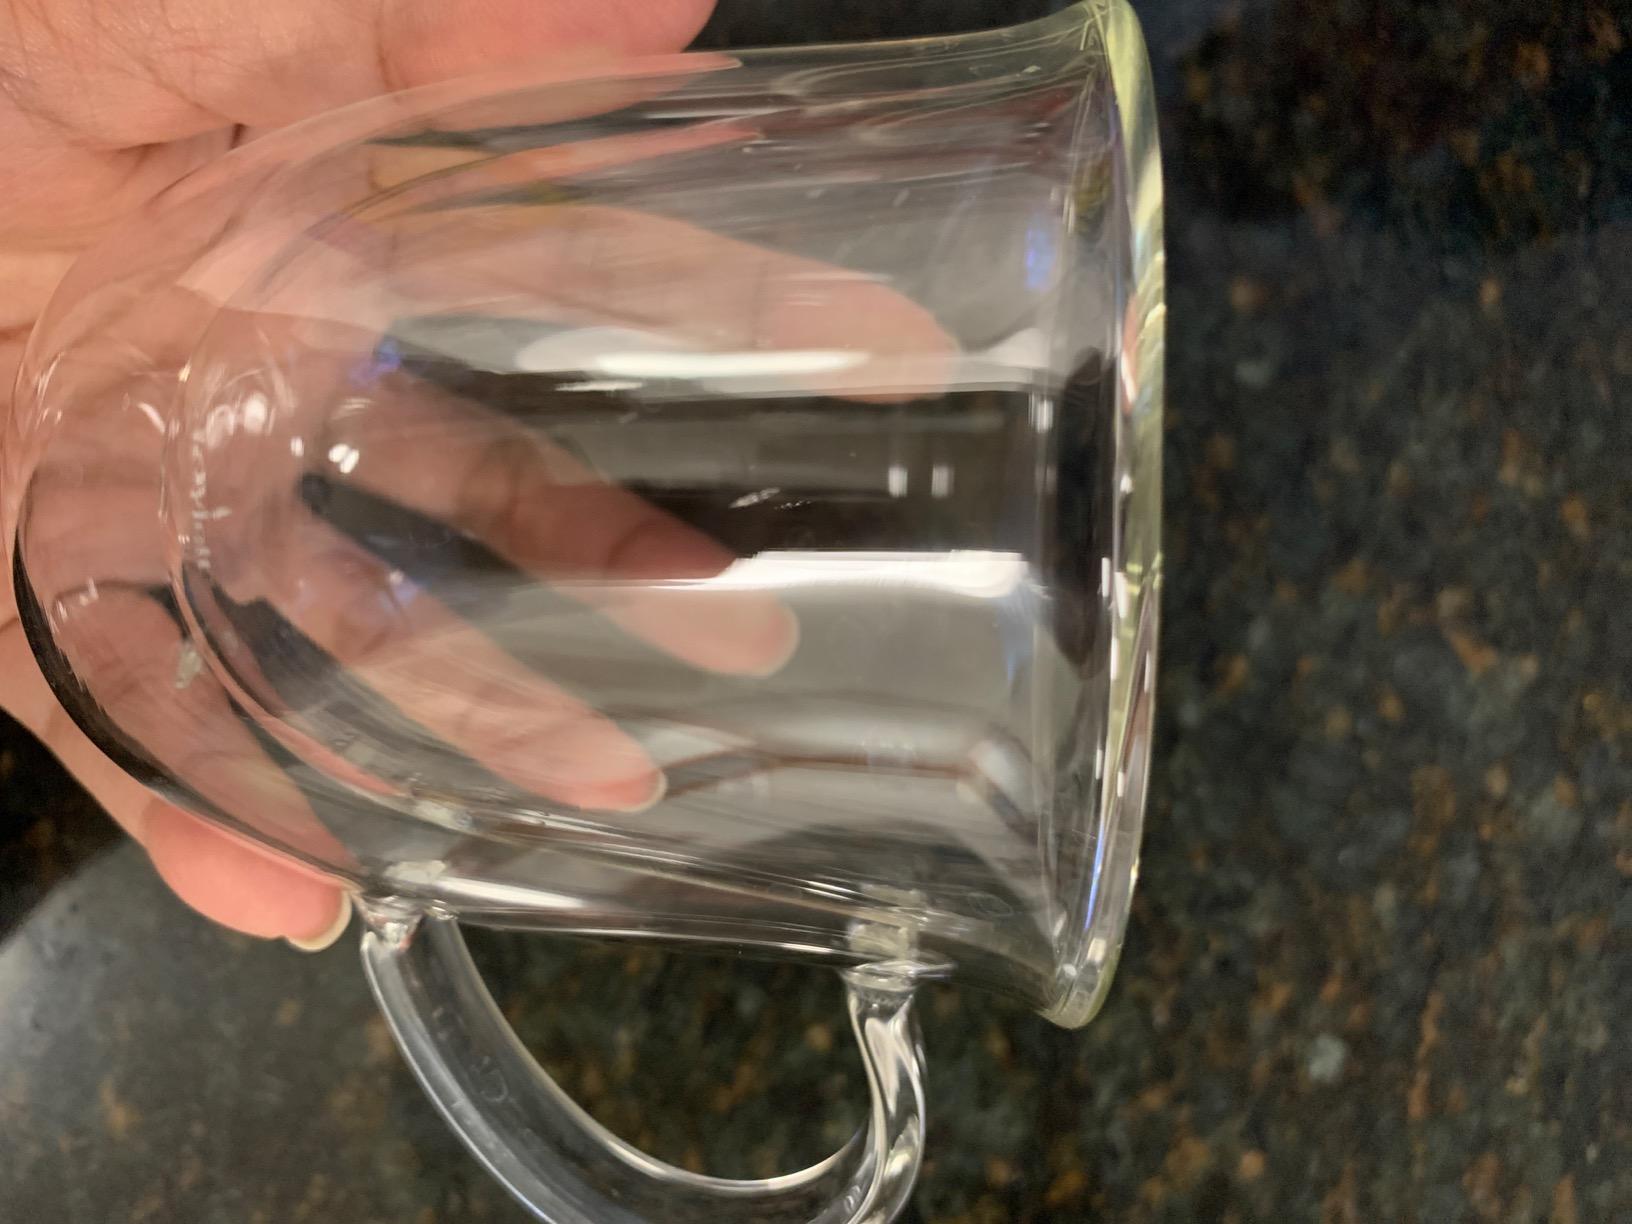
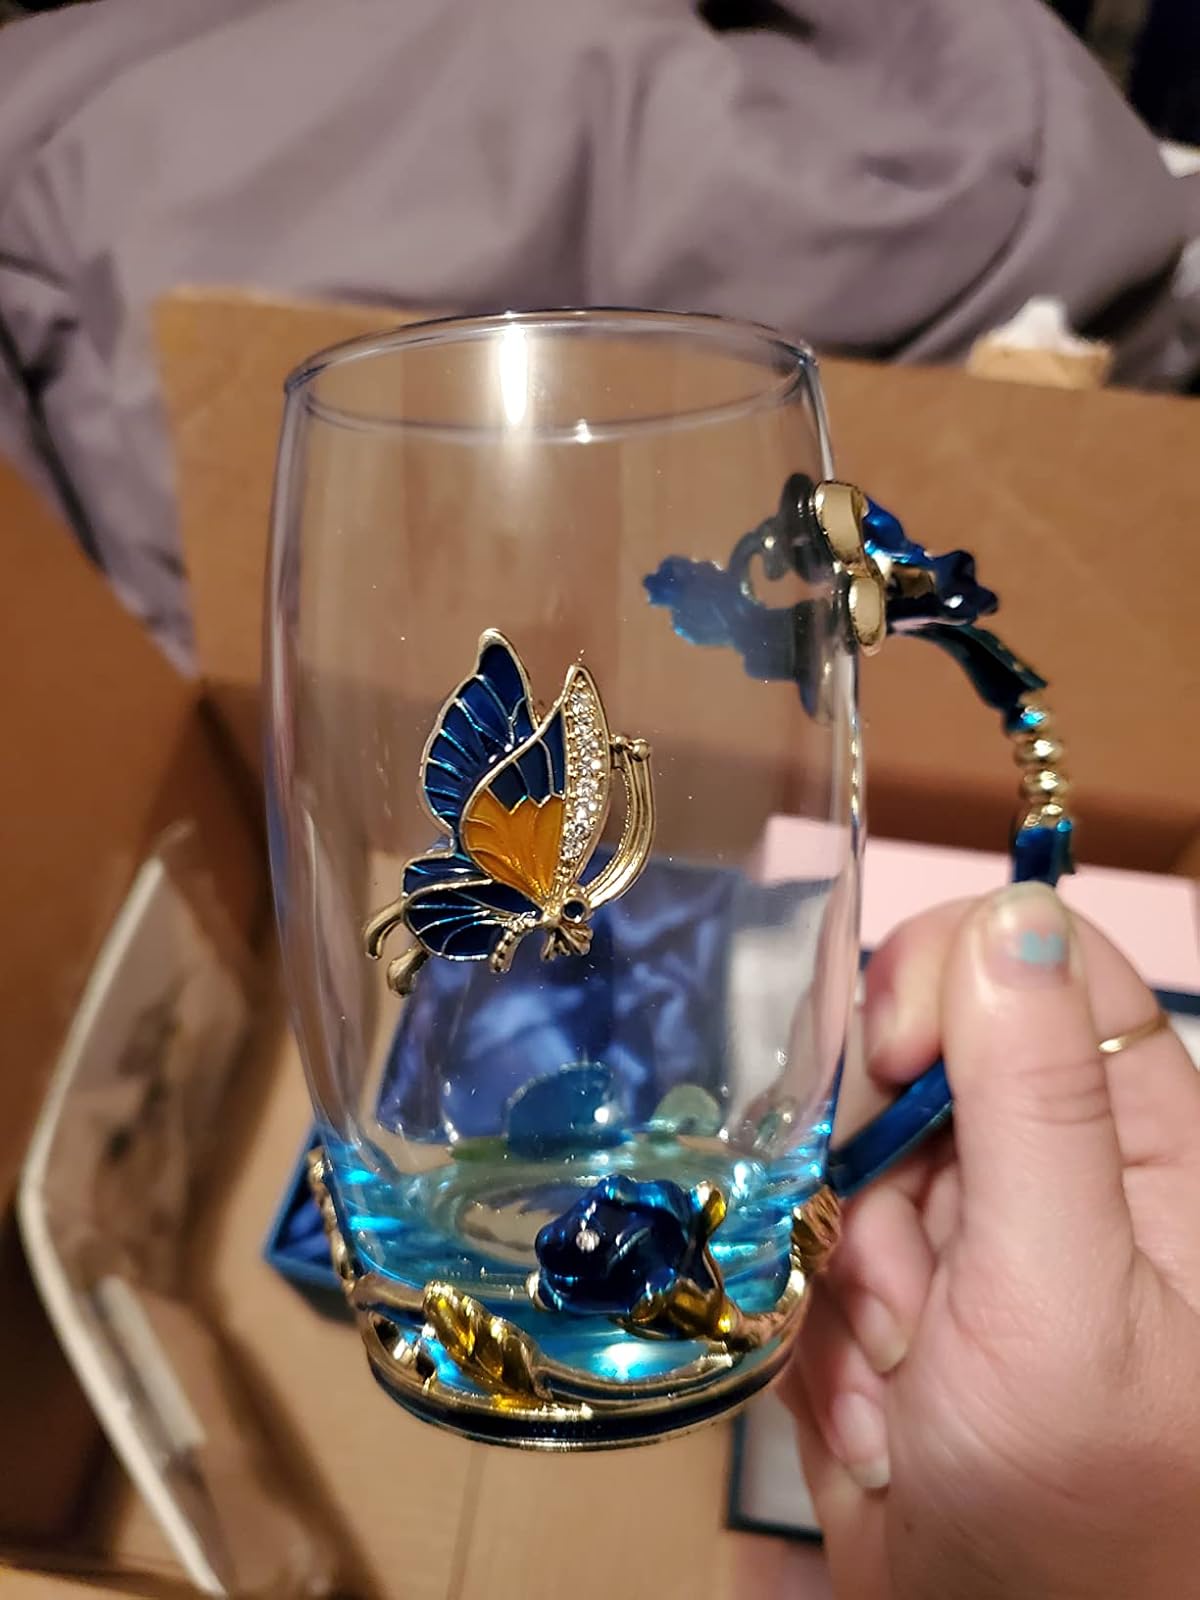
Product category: items_mug
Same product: no